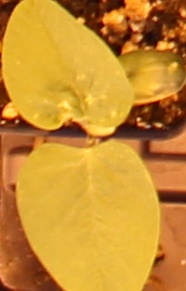
Label: Soybean